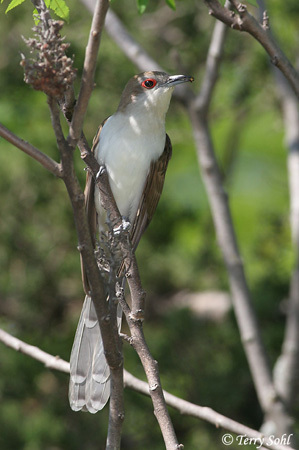
a small sized bird that has a light grey belly and red orange eyes
this is a white bird with a red eye and a black beak.
the bird has a white belly with a brown crown and a white throat and a red eyering.
a white bird with a long tail and bright red around its eyes.
the throat, breast and belly of this bird are white, while the rest of the body is gray, and it sports a bright red eyering.
this bird is very narrow, long tailed and has red around the eye.
this particular bird has a belly that is gray and white
this bird has wings that are black and has a white belly
this bird has a brown crown as well as a red eyering
this bird has wings that are grey and has red eyes
Species: Black Billed Cuckoo